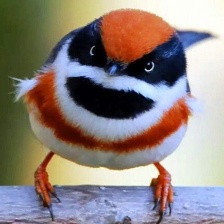
Species: BLACK THROATED BUSHTIT
Scientific name: AEGITHALOS CONCINNUS